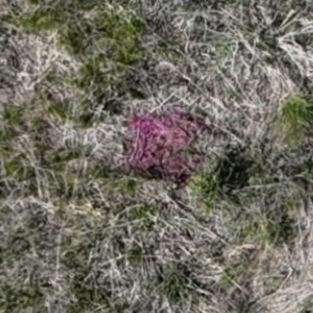
Month: may
Dye color: red
Dye concentration: high